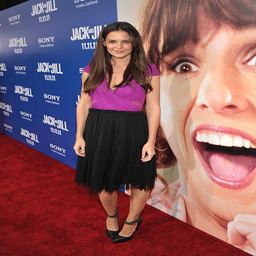
actor attends the los angeles premiere .